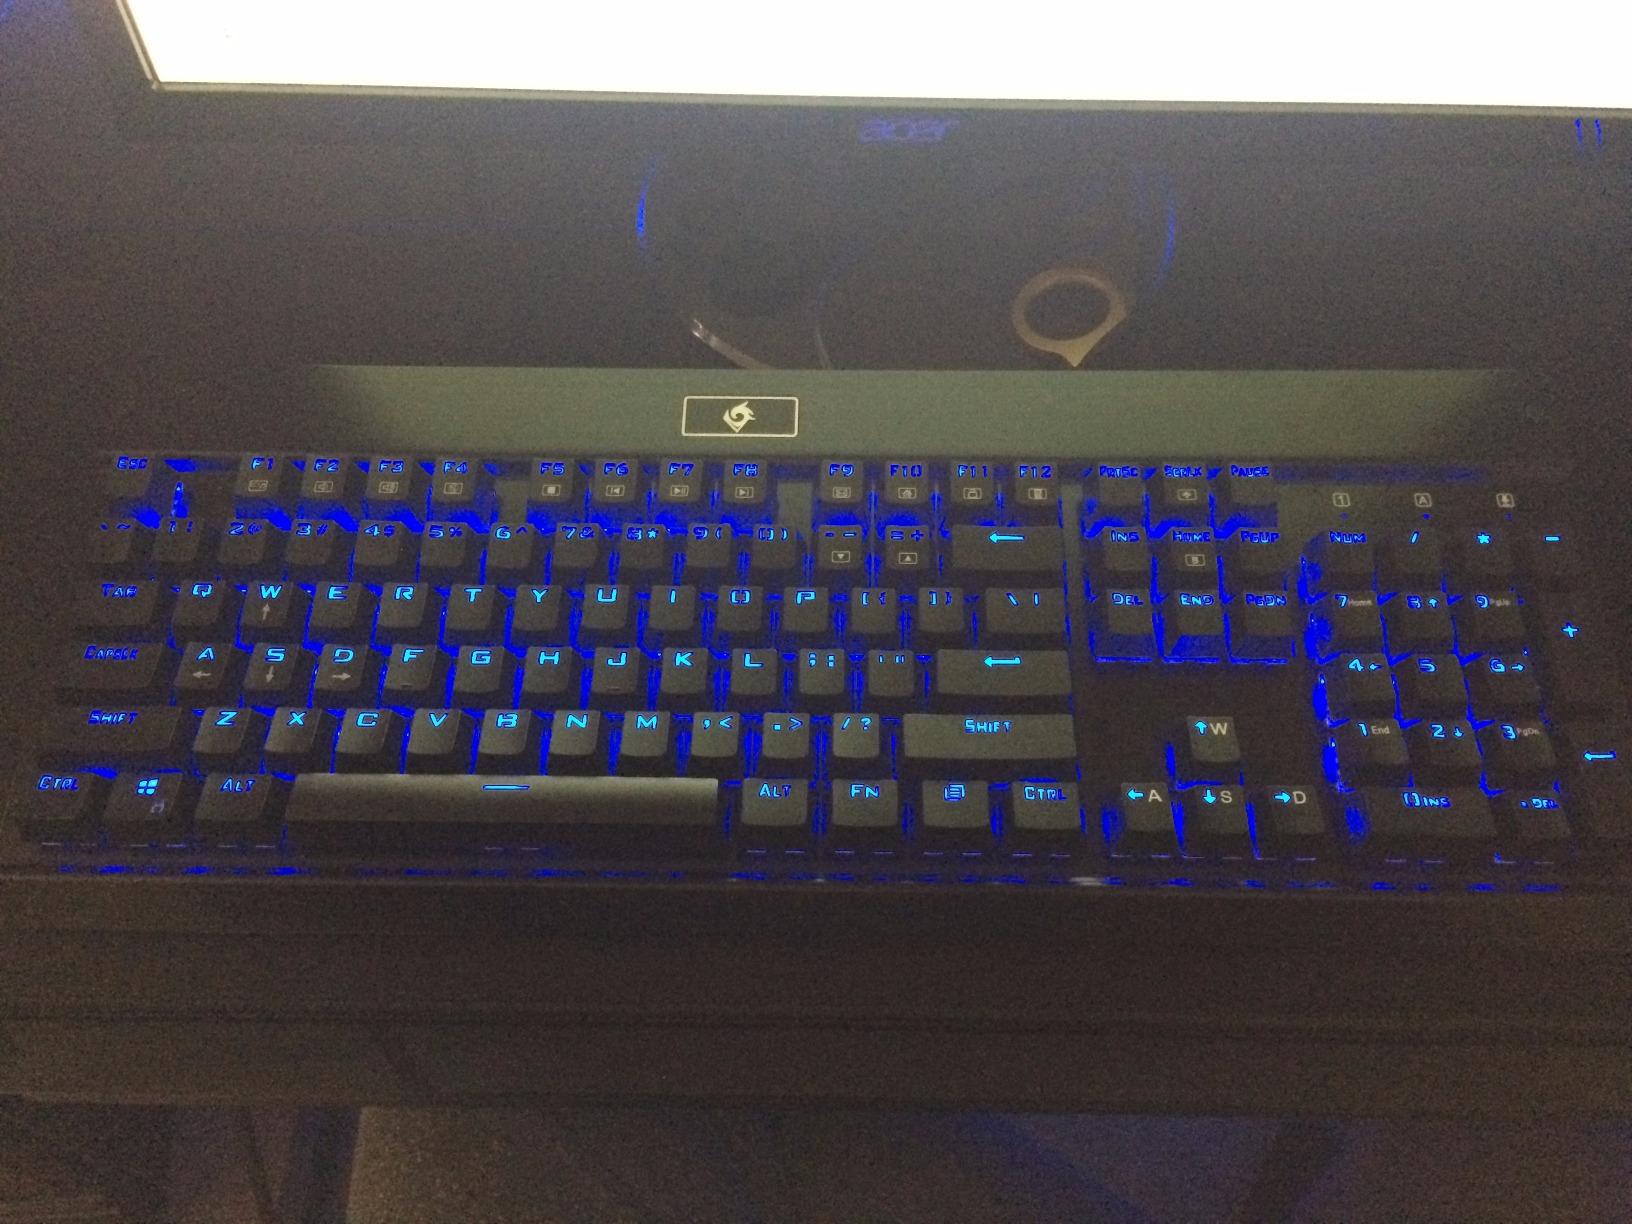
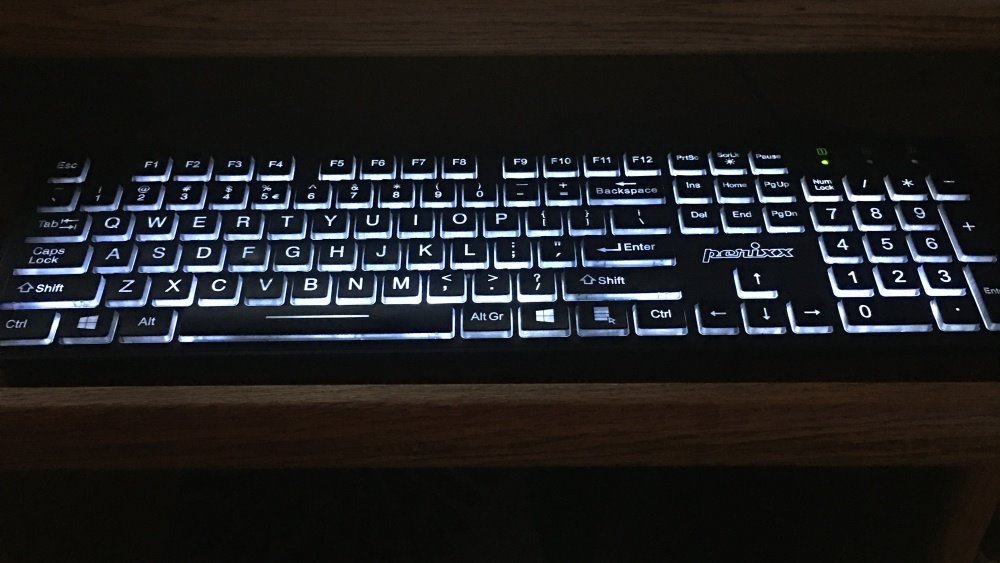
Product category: keyboard
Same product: no